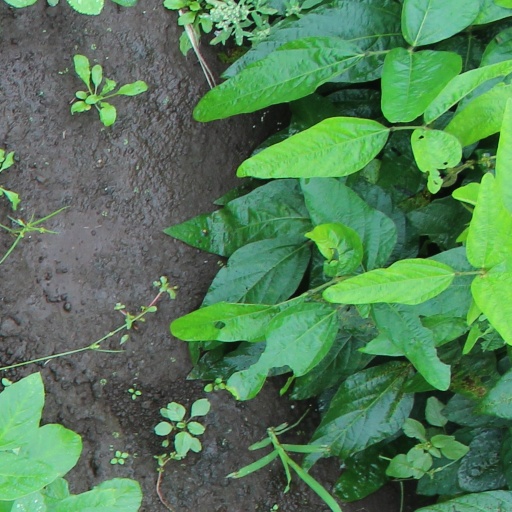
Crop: soybean